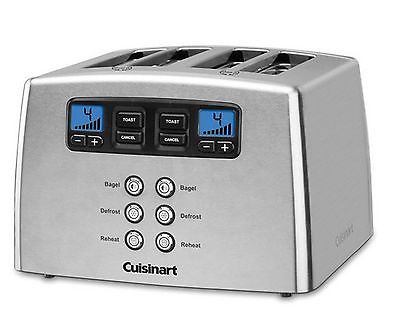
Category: toaster